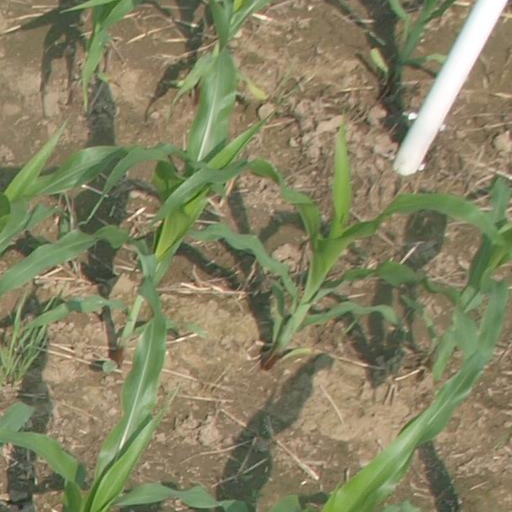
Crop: maize; corn